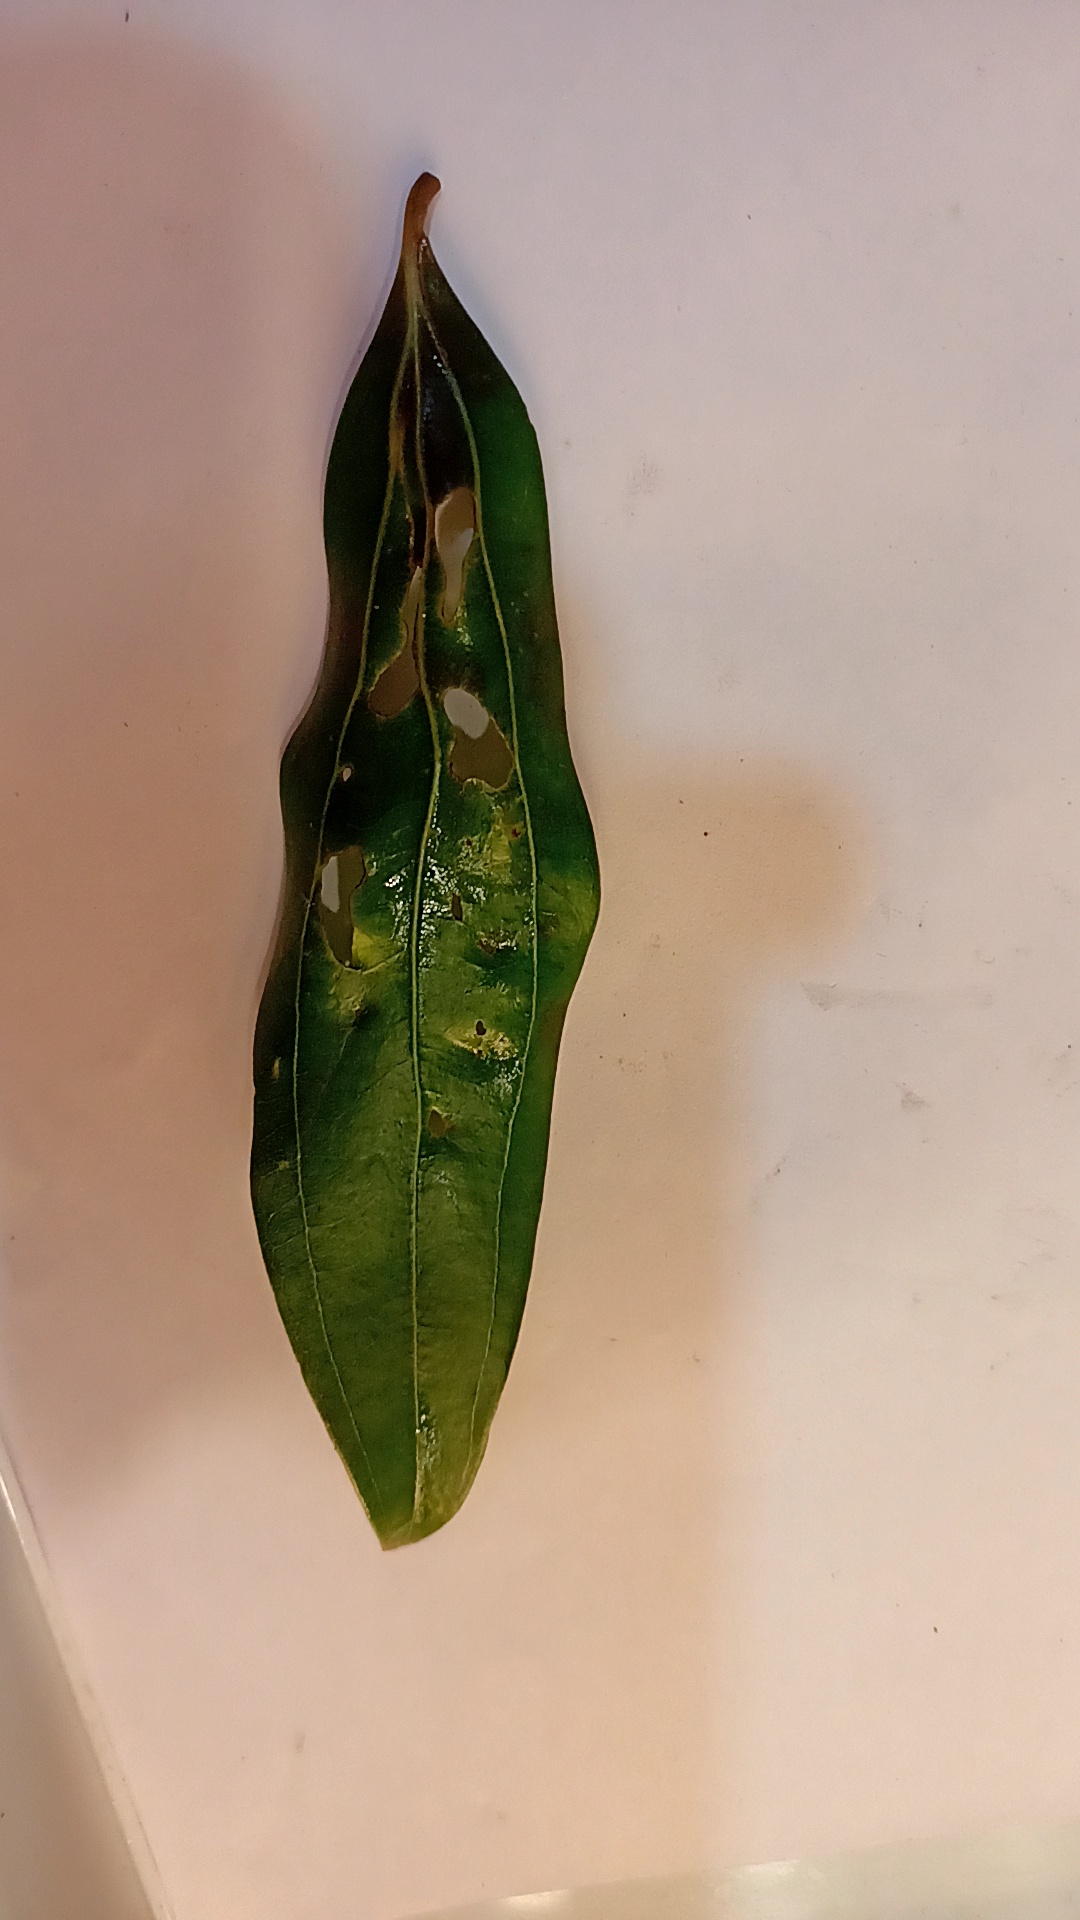
Label: Disease